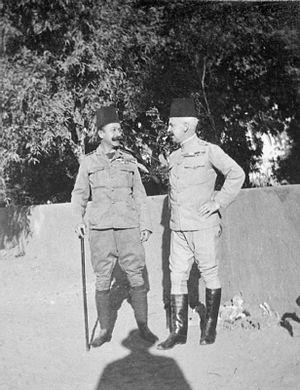
Francis Reginald Wingate né le 25 juin 1861 à Port Glasgow en Écosse et mort le 29 janvier 1953 à Dunbar en Écosse, est un officier britannique qui fut général, gouverneur-général du Soudan anglo-égyptien et haut-commissaire en Égypte.